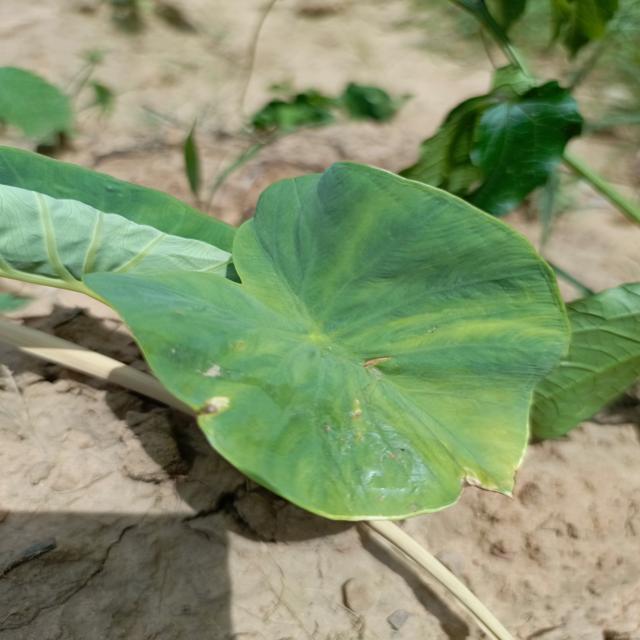
Label: Early_Blight